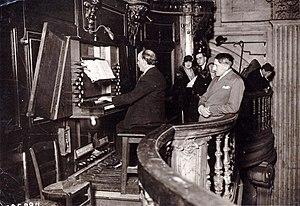
Louis Vierne, né à Poitiers le 8 octobre 1870, mort à Paris le 2 juin 1937, est un musicien compositeur français, organiste titulaire du grand orgue de la cathédrale Notre-Dame de Paris. Figure incontournable de l’école d’orgue française au XXᵉ siècle, Louis Vierne a mené une carrière de compositeur, professeur et d’organiste interprète et improvisateur.
L'église Saint-Nicolas-du-Chardonnet, située à Paris au 23, rue des Bernardins, à l'angle de la rue Saint-Victor dans le 5ᵉ arrondissement, dans le quartier Saint-Victor, à côté de la maison de la Mutualité, a été reconstruite dès la seconde moitié du XVIIᵉ siècle à l'emplacement d'un édifice du XIIIᵉ siècle, et achevée en 1937.
Les Symphonies pour orgue sont des œuvres de Louis Vierne.